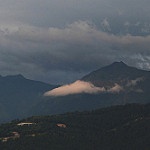
Label: mountain